Caro diario

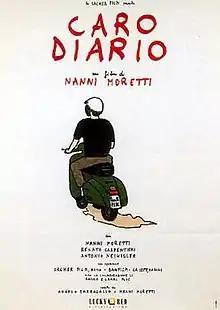
Italian theatrical release poster

Caro diario is a 1993 Italian-French semi-autobiographical comedy film written, directed and co-produced by Nanni Moretti, who also stars as himself. The film is structured in three anthological episodes, presented as the chapters of Moretti's open diary, in which he describes his thoughts about various slice of life situations.